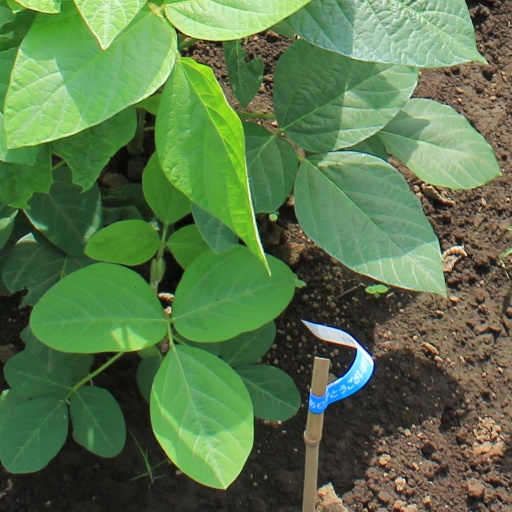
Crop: soybean